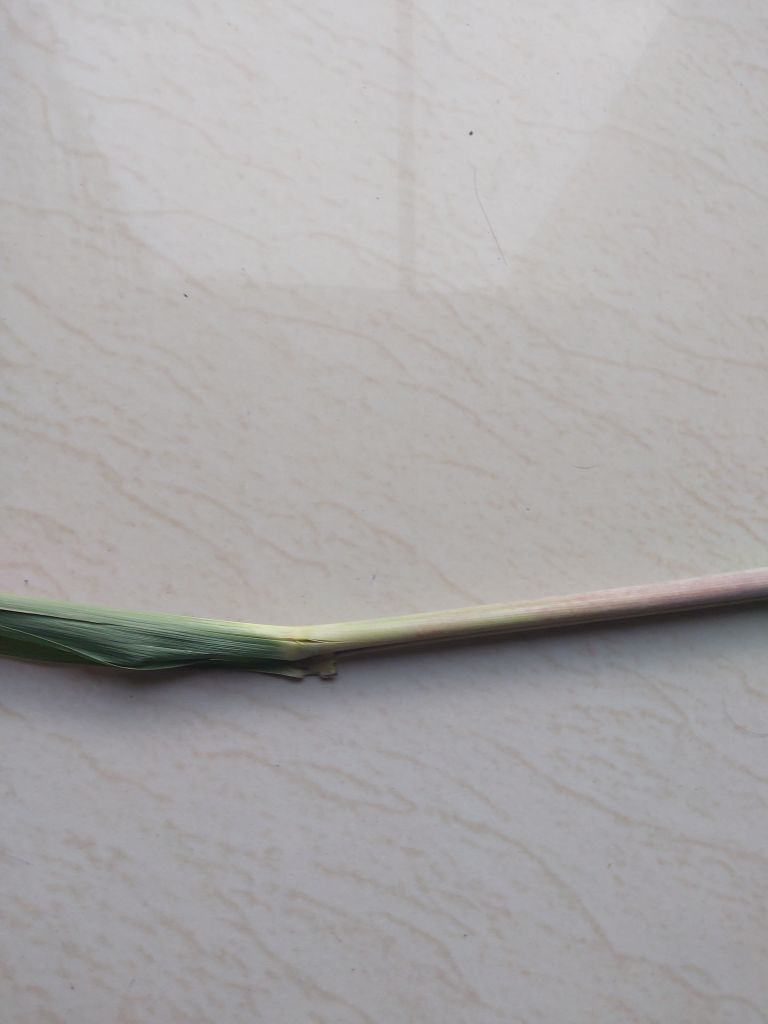
Label: Pokkah Boeng